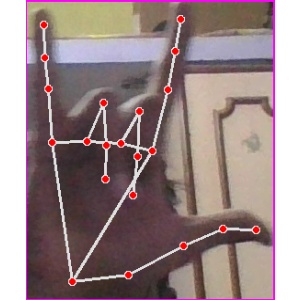
अक्षर: व